Saint-Louis, Senegal

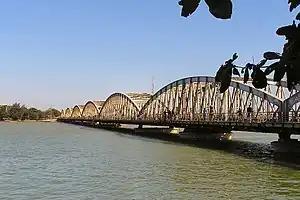
Faidherbe Bridge, the symbol of the city.

Saint-Louis's fortunes began to wane as those of Dakar waxed. Access to its port became increasingly awkward in the age of the steamship and the completion of the Dakar-Saint Louis railroad in 1885 meant that up-country trade effectively circumvented its port. Large French firms, many from the city of Bordeaux, took over the new commercial networks of the interior, marginalizing the Métis traders in the process. Saint-Louis nonetheless maintained its status as capital of the Colony of Senegal even after Dakar assumed the role of capital of the French West Africa federation. The colonial institutions set up in the city in the 19th century, such as the Muslim Tribunal and the School for Chiefs' Sons, were to play important roles in the history of French Africa. Though relatively small in size (population of 10,000 in 1826; 23,000 in 1914, and 39,000 in 1955) Saint-Louis dominated Senegalese politics throughout the 19th and early 20th centuries, not least because of its numerous political parties and associations and its independent newspapers.